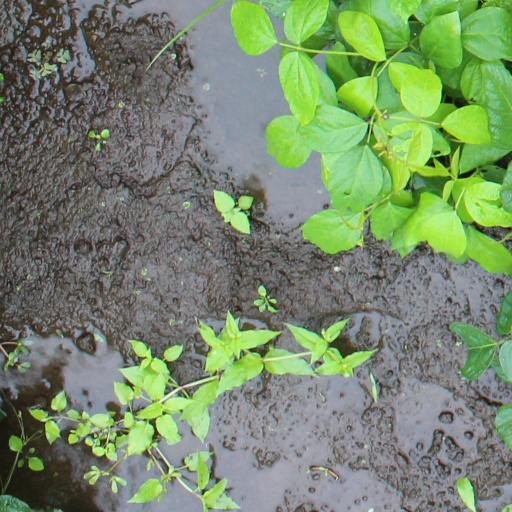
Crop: soybean